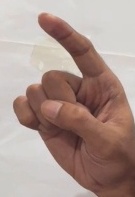
ASL sign: Z